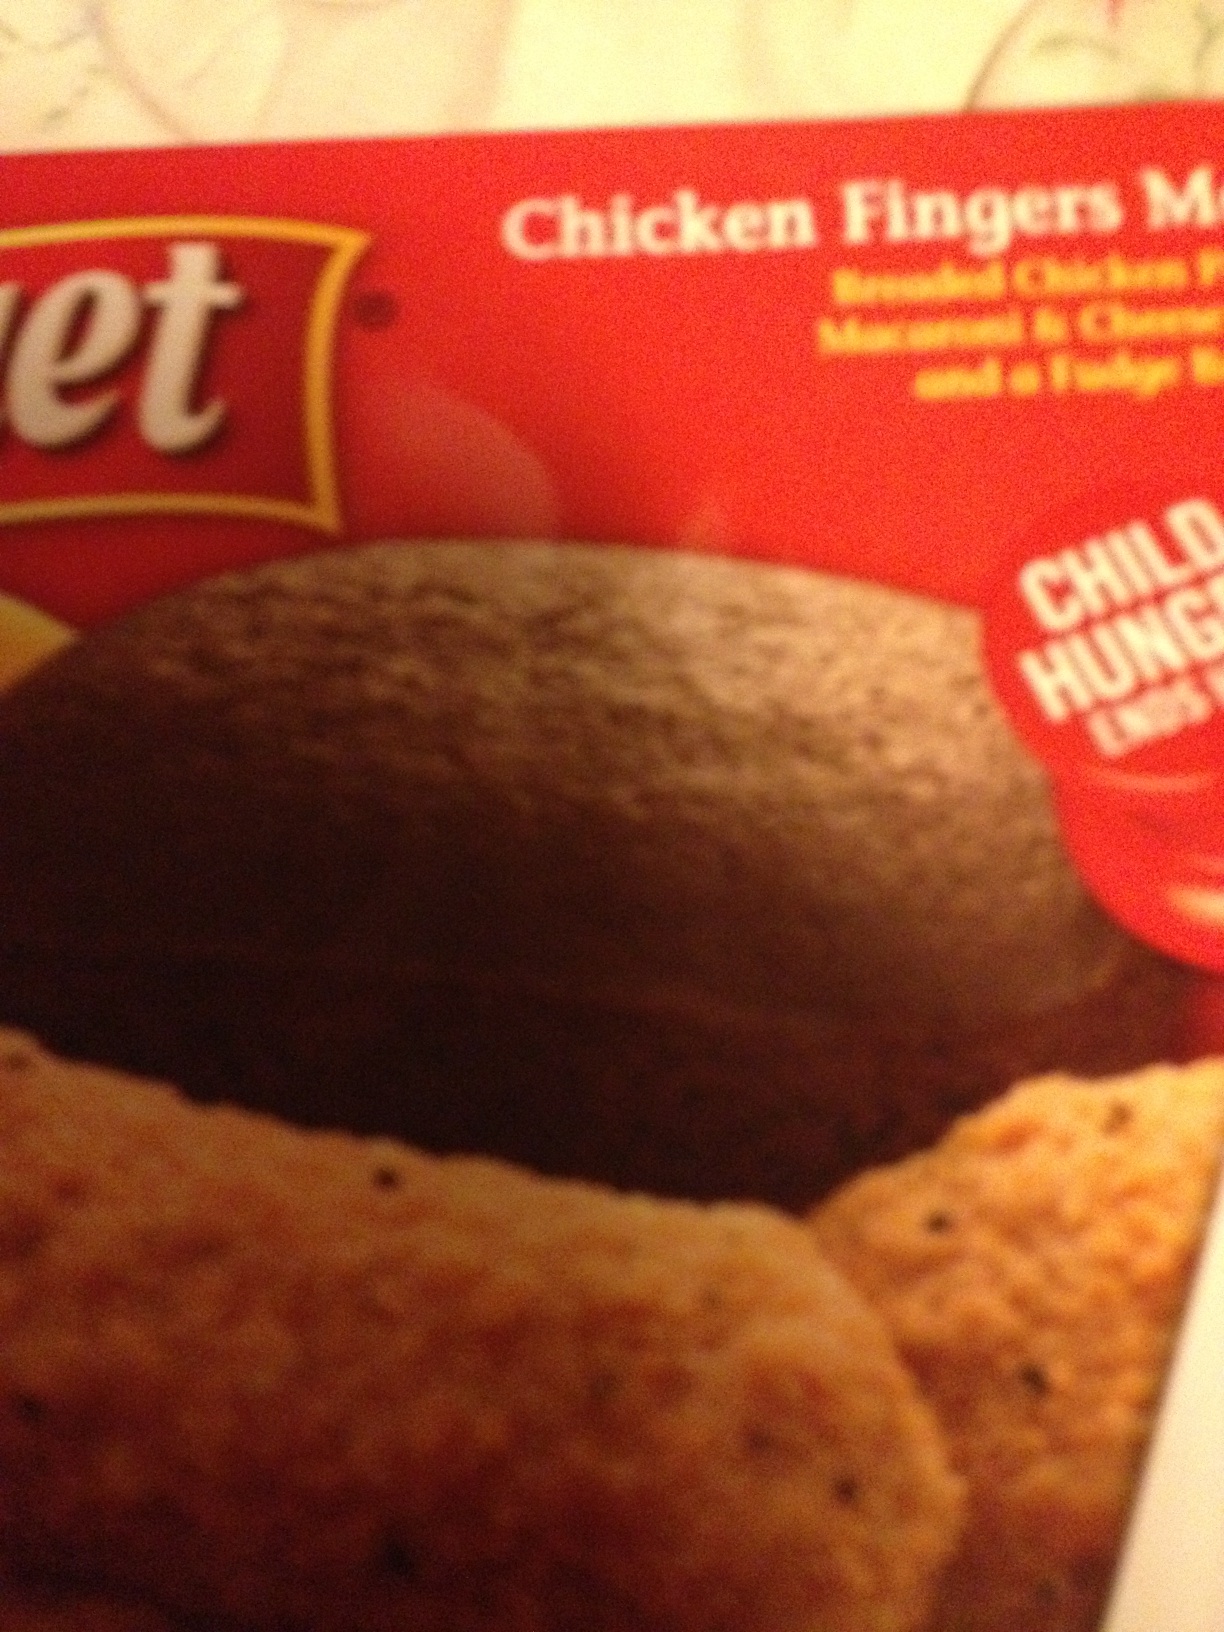Question: What is in this TV Dinner?
Answer: chicken fingers